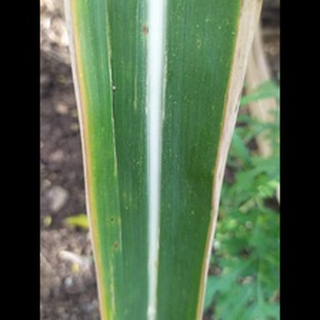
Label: sugarcane_yellow_leaf_disease